Eric Thomas (motivational speaker)

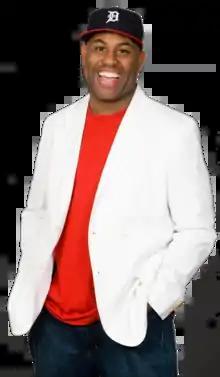
Thomas in 2011

Eric D. Thomas (born September 3, 1970) is an American motivational speaker, author, consultant, and minister. Speeches by Thomas are popular on YouTube.